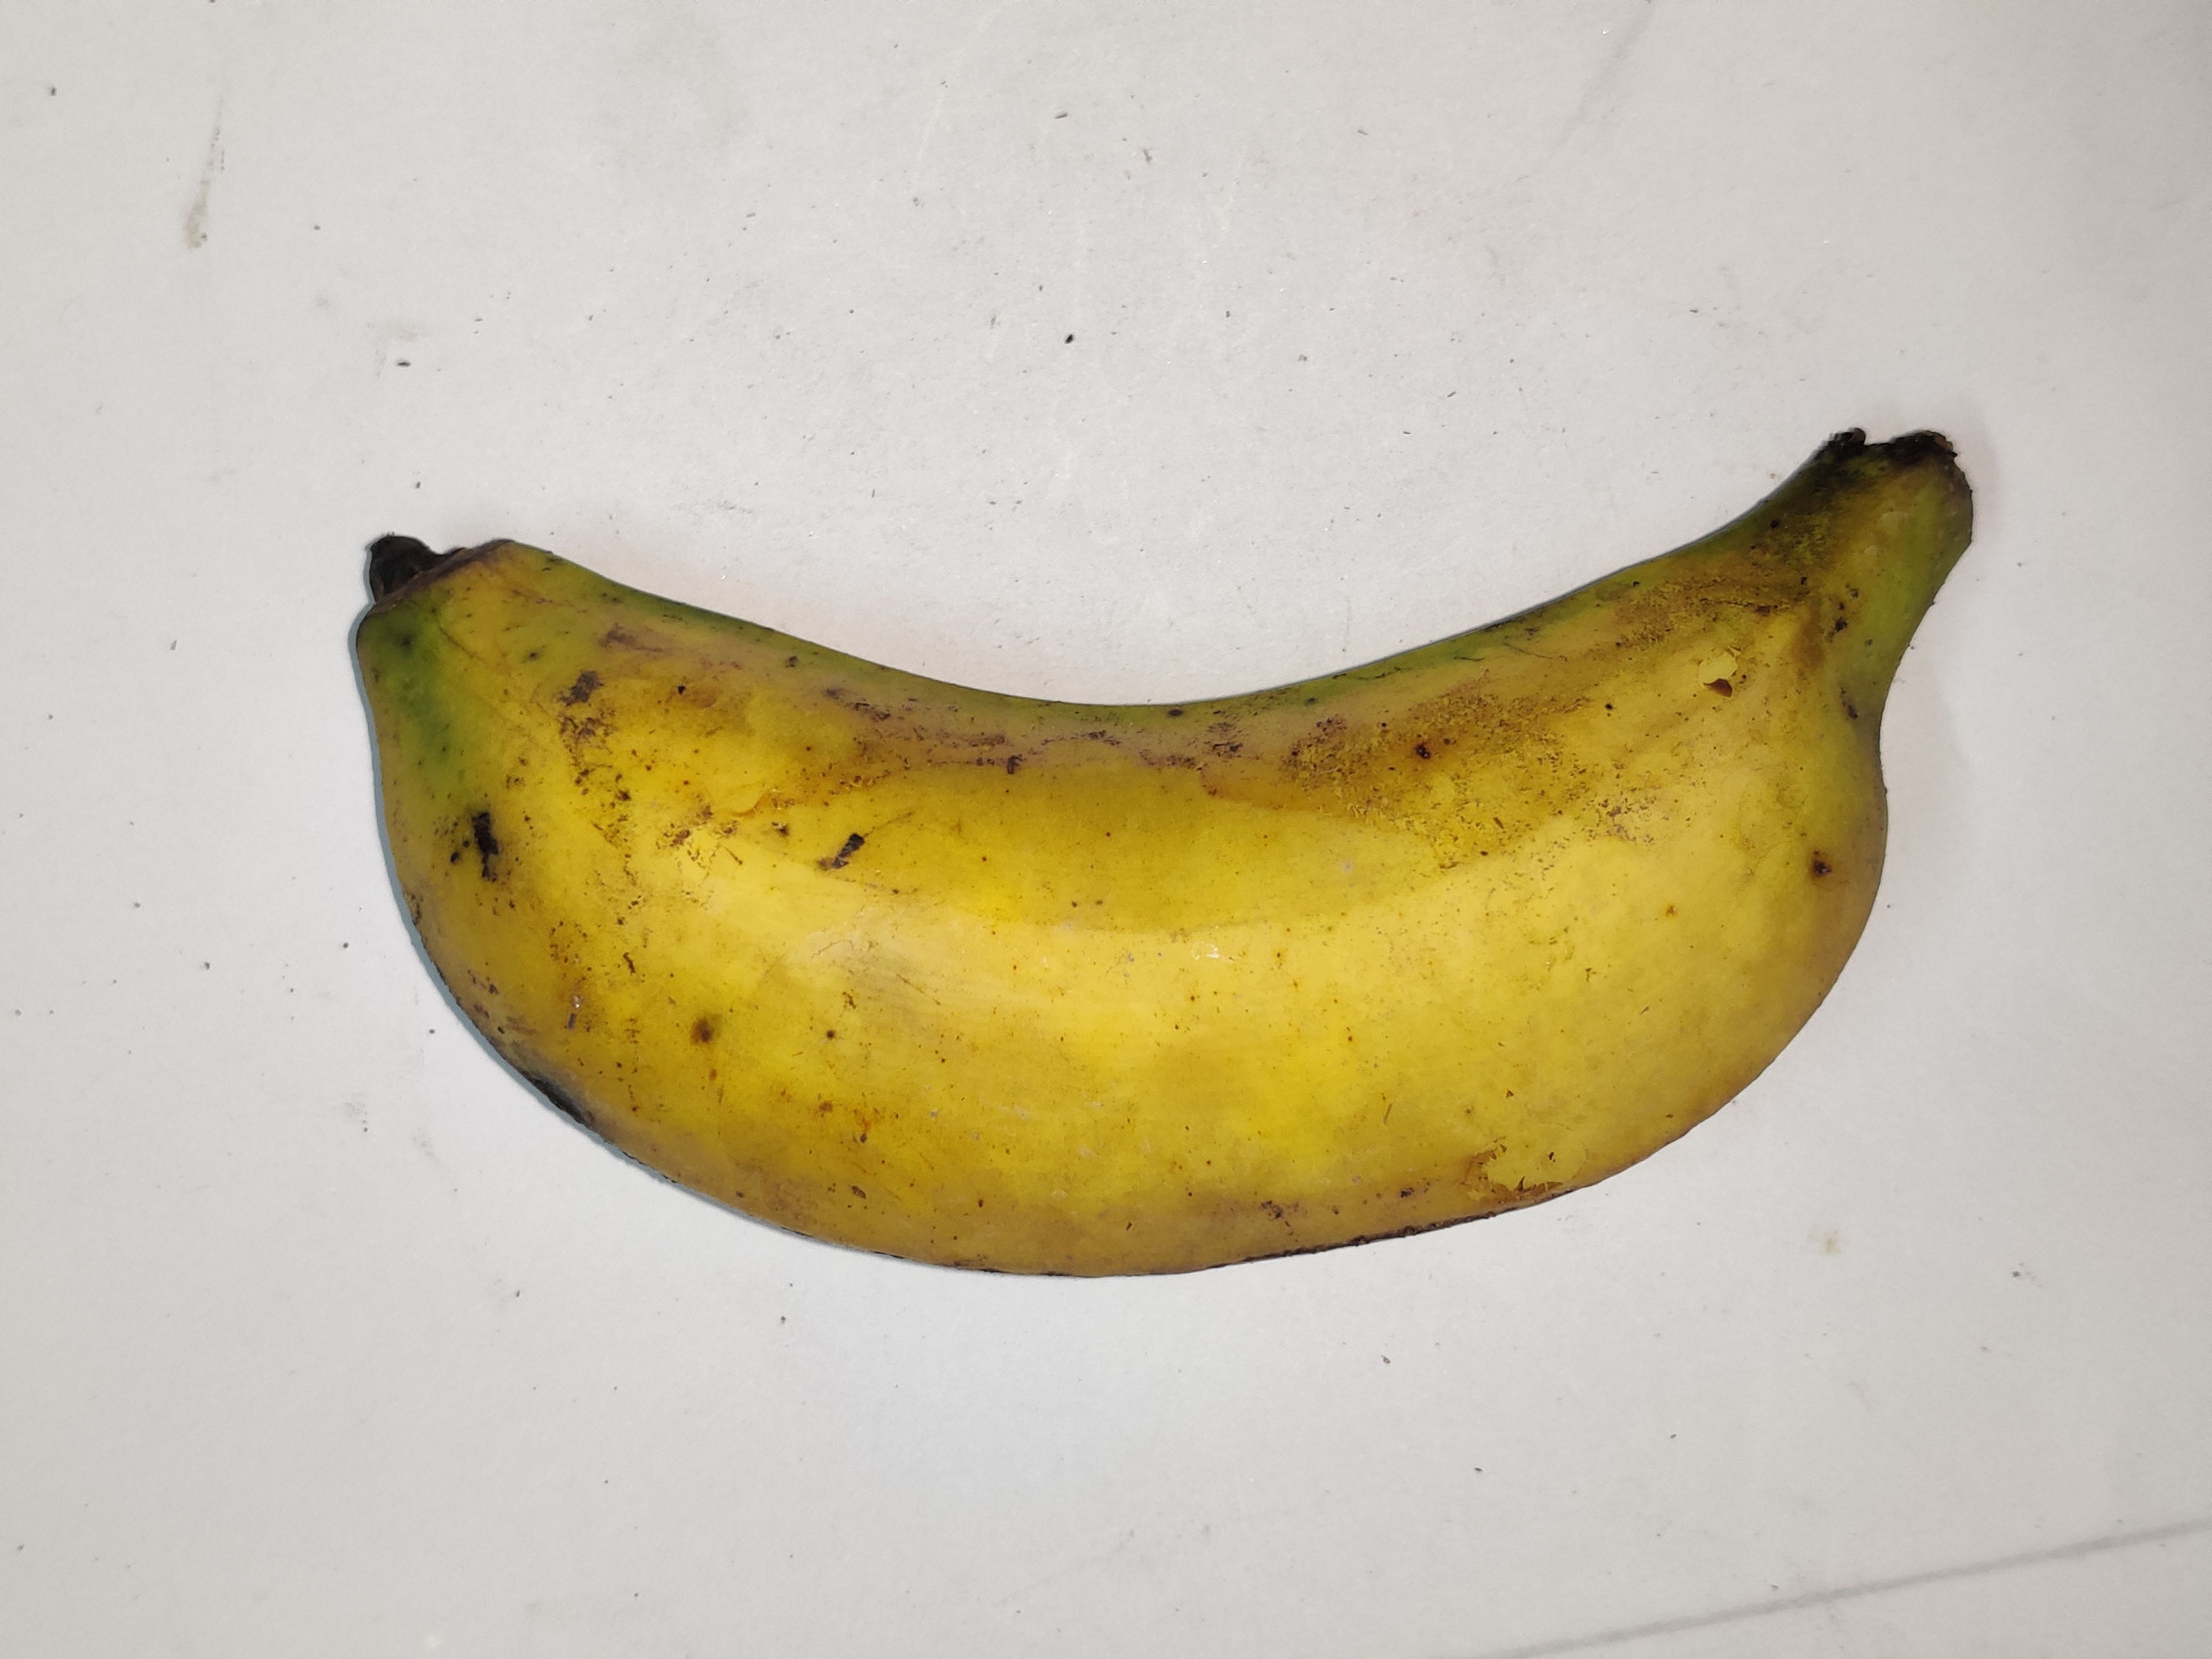
Fruit: banana
Grade: 1st-grade